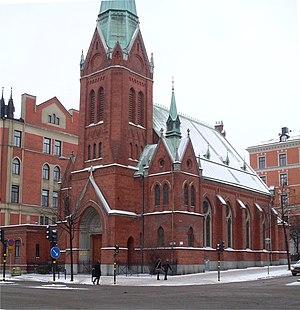
L'Église catholique-apostolique est une dénomination religieuse qui unit divers éléments chrétiens, issue d'un mouvement millénariste britannique datant du début du XIXᵉ siècle. Organisée en 1835 sous la direction d'Edward Irving, elle porte parfois le nom d'irvingienne. Depuis les années 1970, elle n'a plus d'évêques, de prêtres ni de diacres.